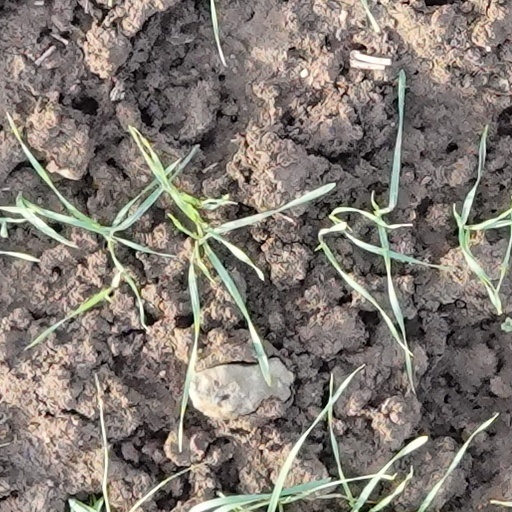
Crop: wheat